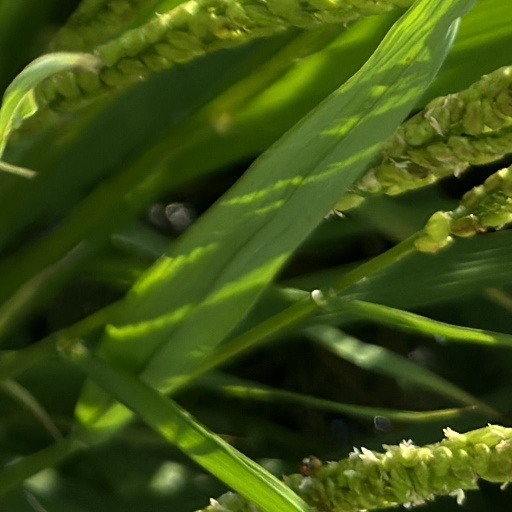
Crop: rice